The Darling of New York

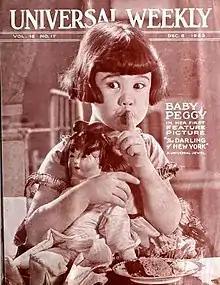
Baby Peggy holding the rag doll with the stolen gems, from a trade magazine cover

This film is presumed to be a lost film with only the last reel, which shows the fire destroying the smugglers' hideout, surviving at the UCLA Film and Television Archive.